Tomasz Nałęcz

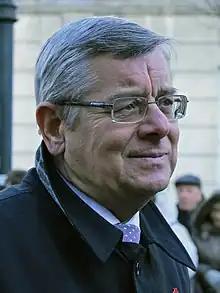
Tomasz Nałęcz

Tomasz Nałęcz (born 29 October 1949 in Gołymin) is a Polish historian, leftist politician, former vice-Speaker of the Sejm, a former member of the Social Democracy of Poland party (SdPl)